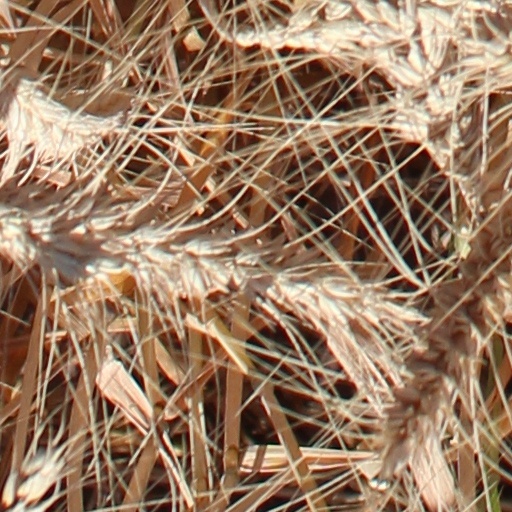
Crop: wheat